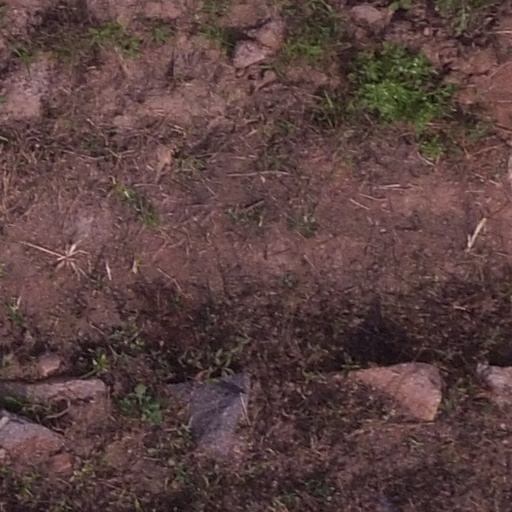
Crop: maize; corn